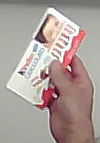
Product: kinder_chocolate